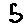
Label: 5